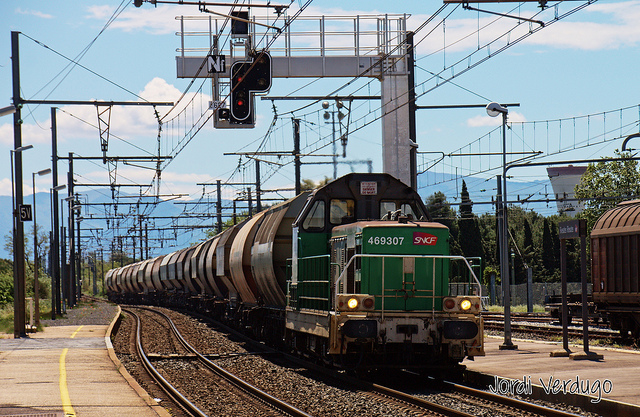
A long green train next to a train station.

A train that is going down the trolley tracks.

A train is stopped at a train station.

A train is attached to a long line of cylinder cars.

There is a train riding on the train tracks.